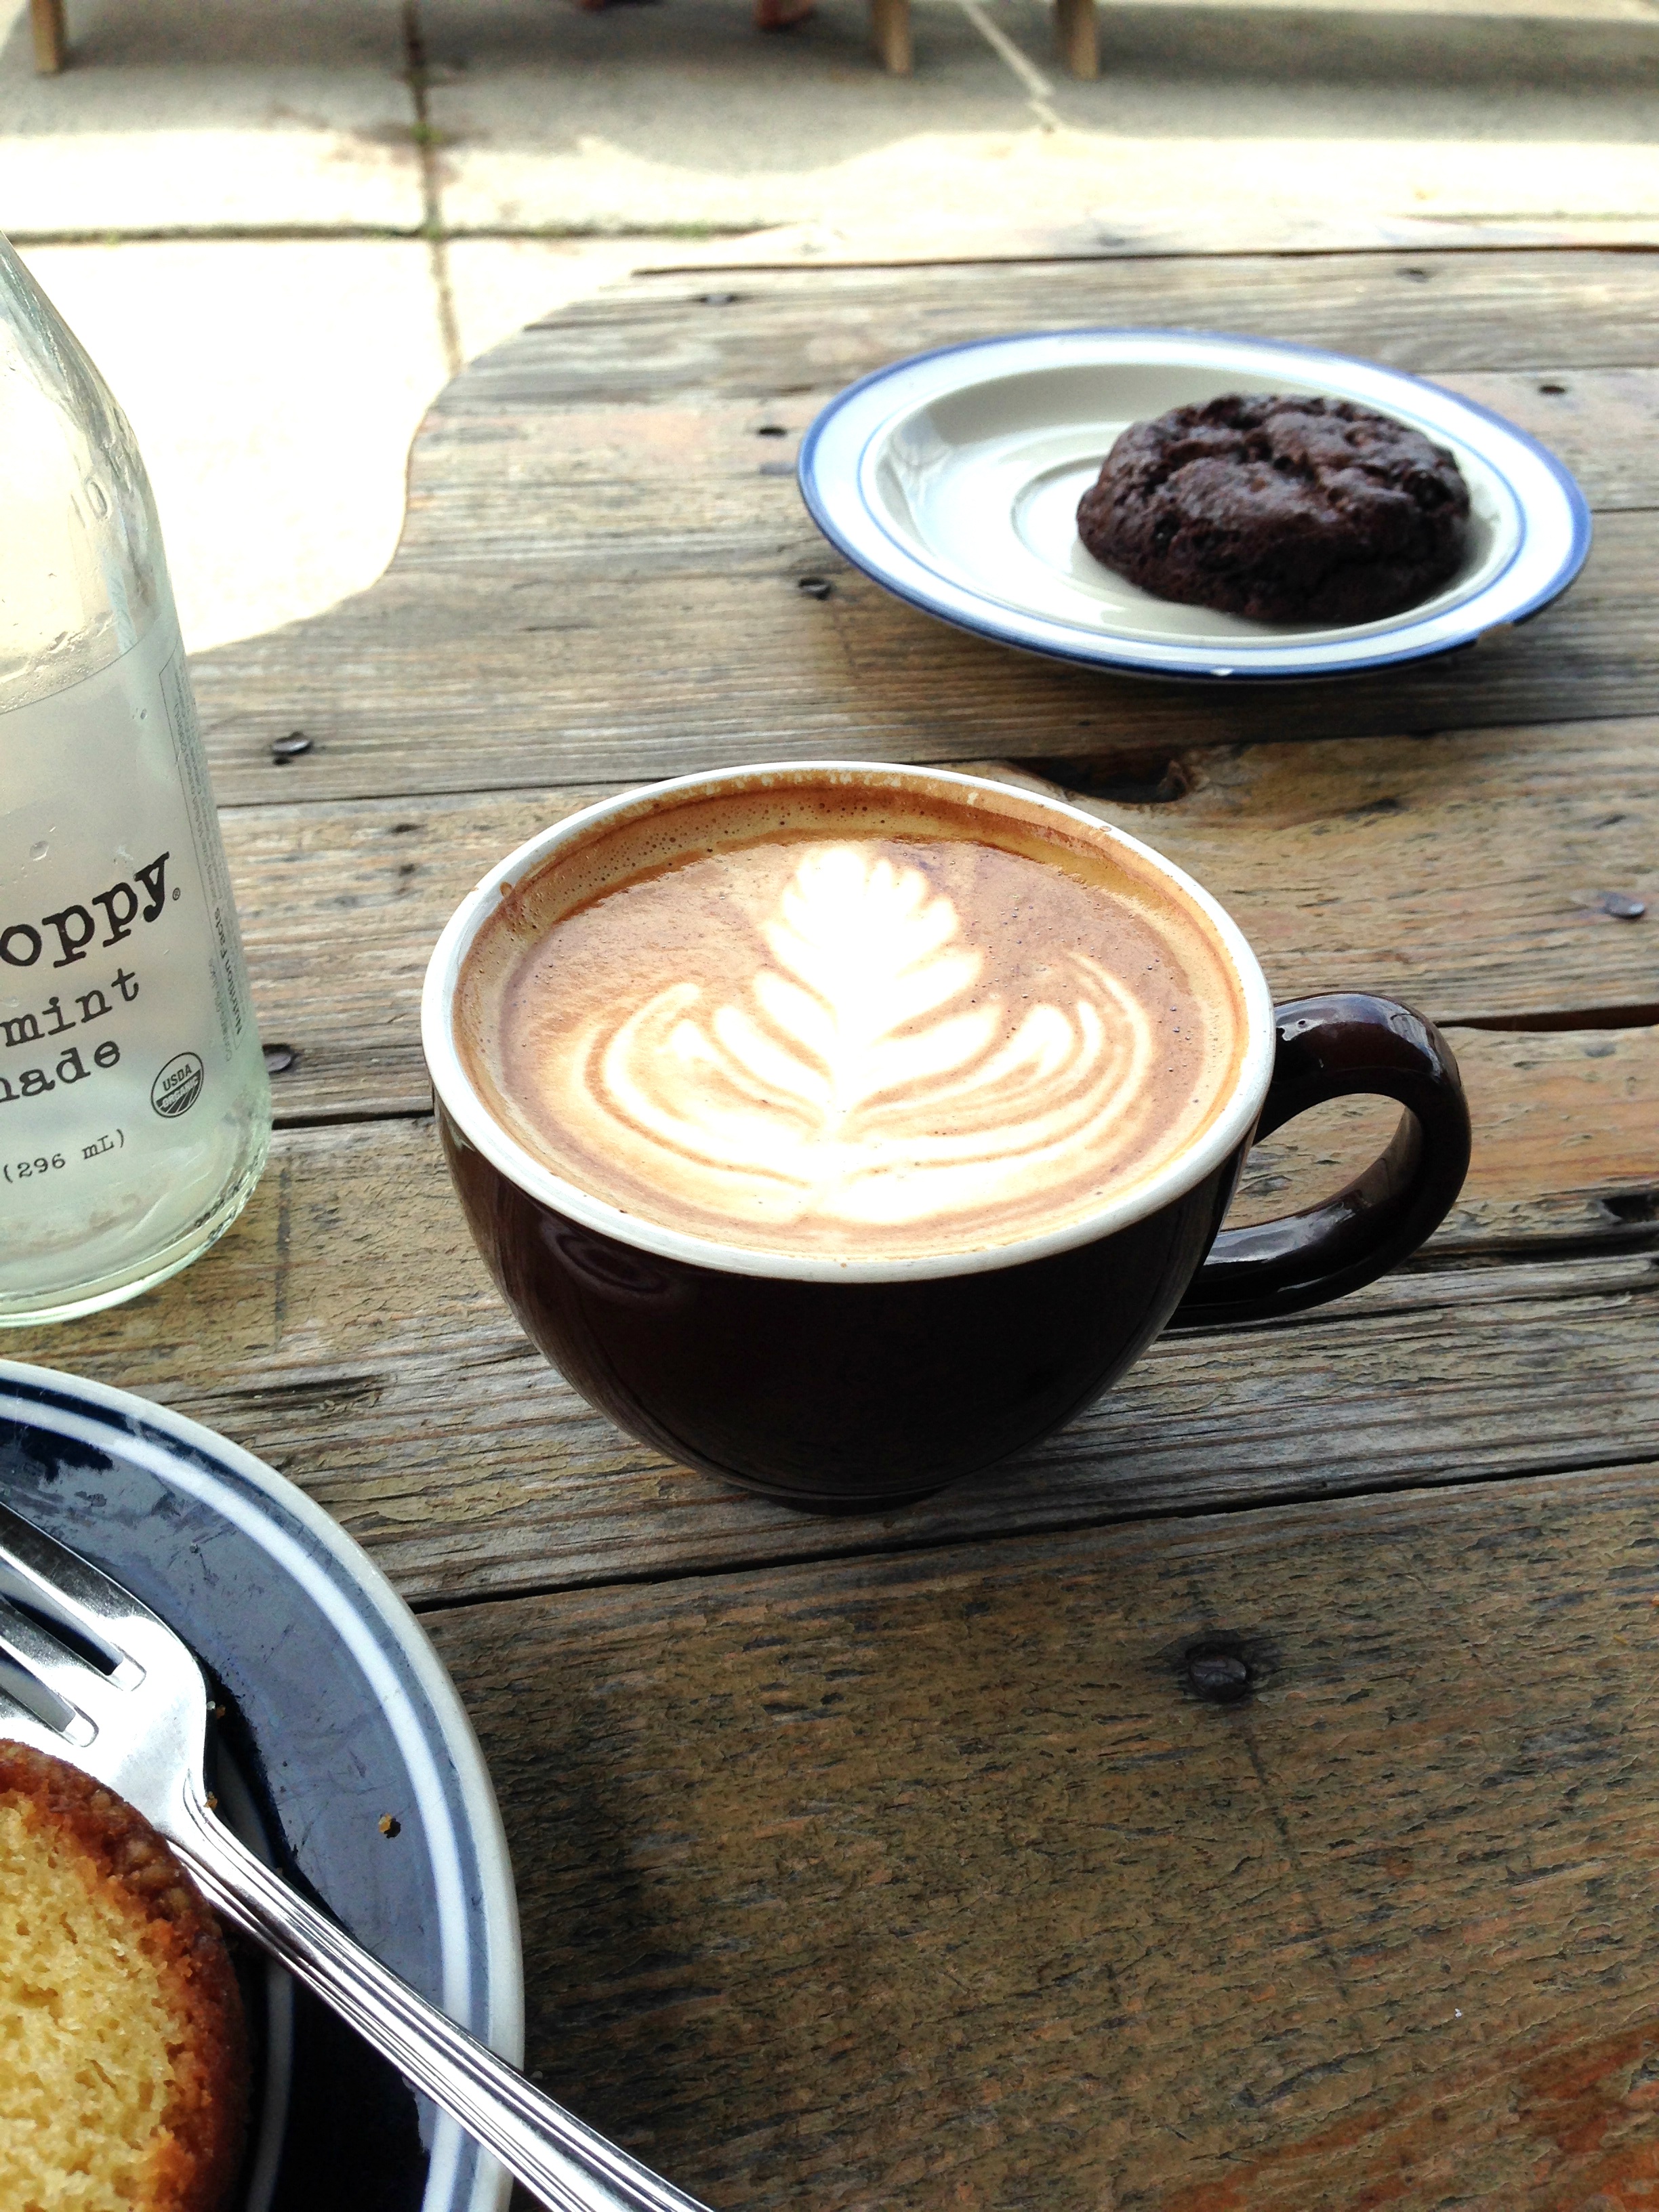
table, coffee, cup, dish, meal, food, drink, breakfast, cookie, dessert, flavor